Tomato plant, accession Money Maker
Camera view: vertical (180 deg); turntable rotation: 0 degrees
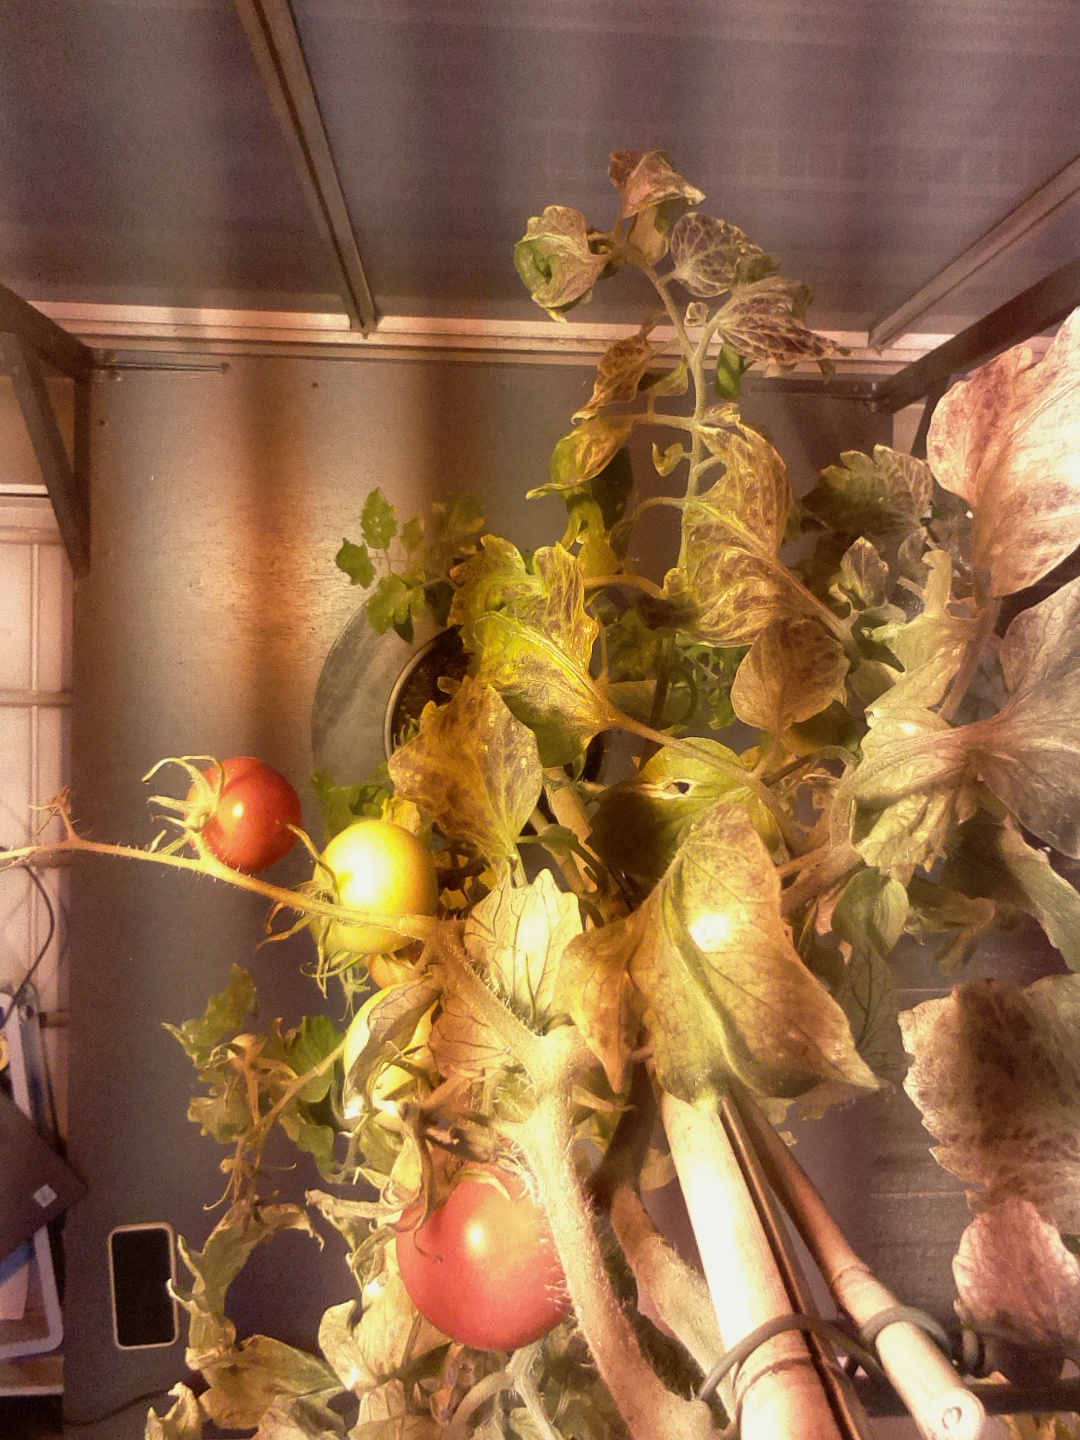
BBCH growth stage 82: 20%-30% of fruits show typical fully ripe color